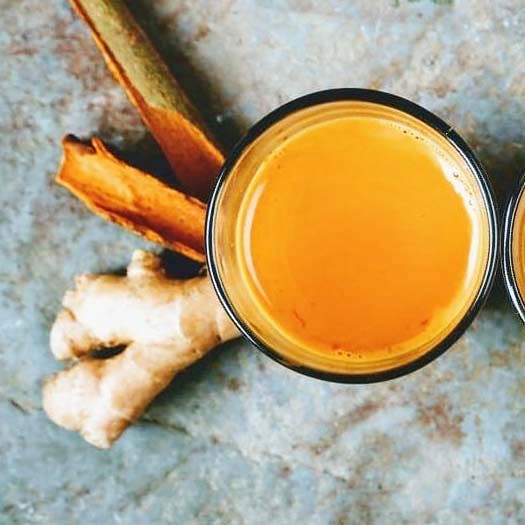
Dish: chai